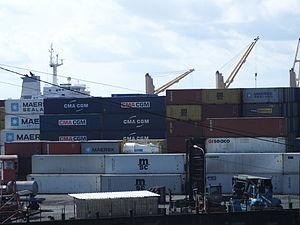
Port autonome de Douala, Cameroun This is a photo of a monument in Cameroon identified by the ID LT10
Bonanjo est un quartier administratif et résidentiel de la commune d'arrondissement de Douala I, subdivision de la ville de Douala.
Le Port autonome de Douala est une entreprise propriétaire du premier port en activité du Cameroun, le port de Douala. Cette entreprise appartient à l'État Camerounais. Il est situé dans l'estuaire du Wouri sur la côte littorale et donne sur l'Océan Atlantique.